Oliver Kessing

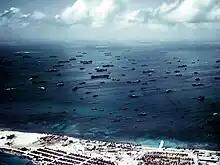
Sorlen Island and the north anchorage of Ulithi atoll, late 1944.

Following the United States entry into World War II, Kessing was ordered to the University of North Carolina at Chapel Hill, where he was tasked with establishing of the first Navy Pre-Flight School. His main task was to give prospective naval aviators the proper naval indoctrination and to give them a physical education course. Kessing was responsible for 1900 Cadets, 200 officers and instructors and 125 enlisted personnel. The Kessing Pool which provided aquatic training for cadets was named in his honor. Kessing also received Legion of Merit for his service at the Chapel Hill.